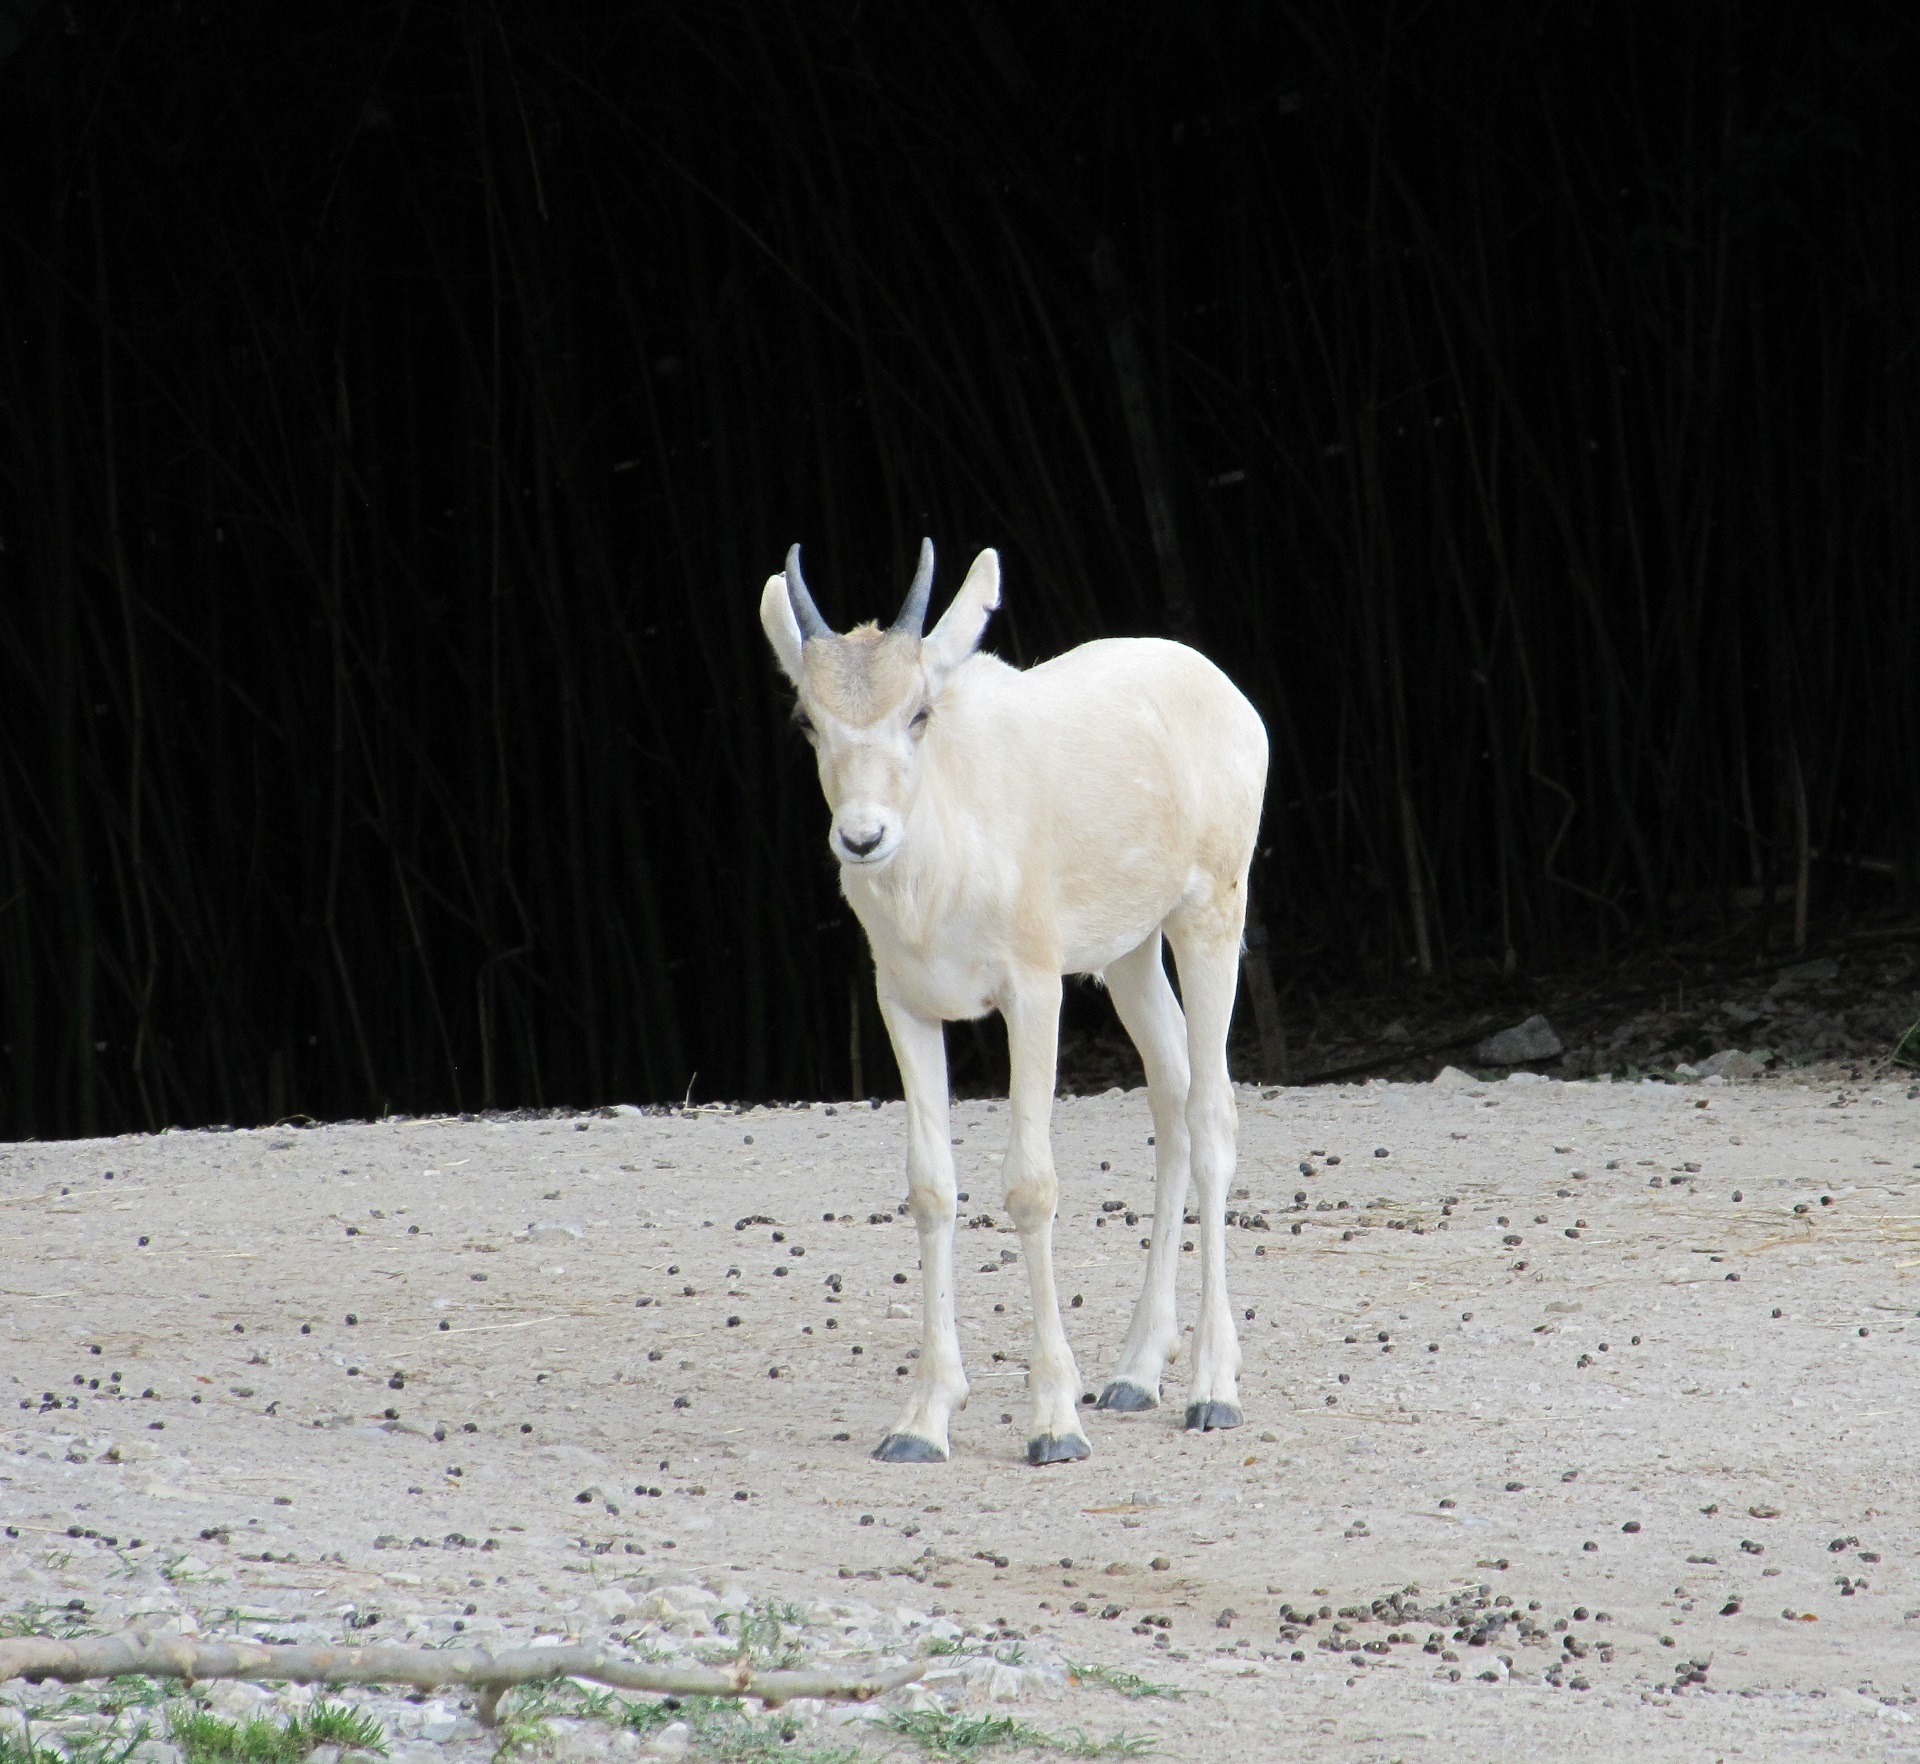
nature, animal, looking, wildlife, deer, zoo, portrait, young, mammal, fauna, antelope, enclosure, outdoors, gazelle, vertebrate